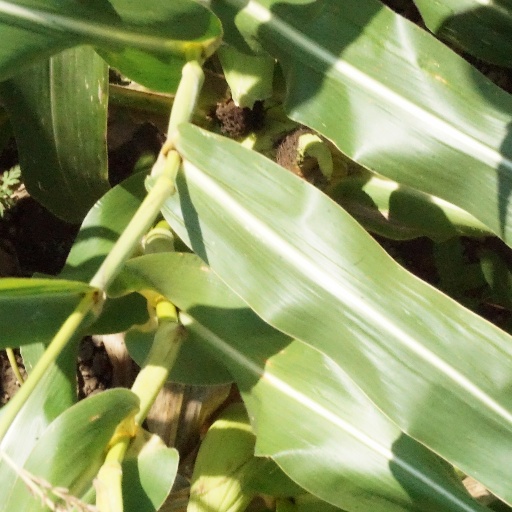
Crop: maize; corn